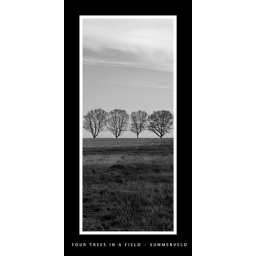
Four trees in a field